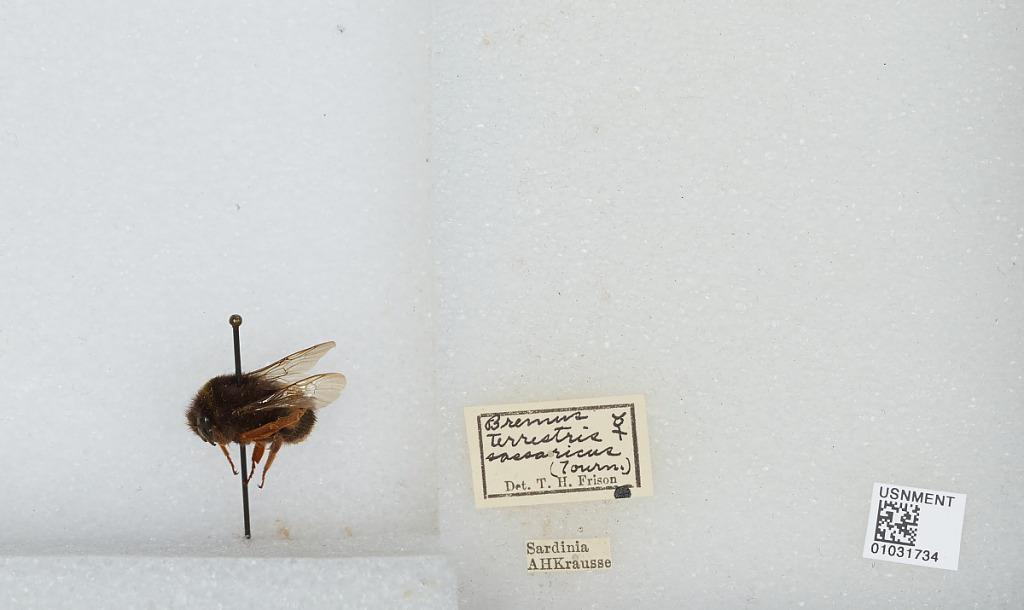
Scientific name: Bombus (Bombus) terrestris sassaricus (Tournier)
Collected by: A. Krausse
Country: Italy
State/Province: Sardinia
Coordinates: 40.1277, 9.01685
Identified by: Frison, T. H.